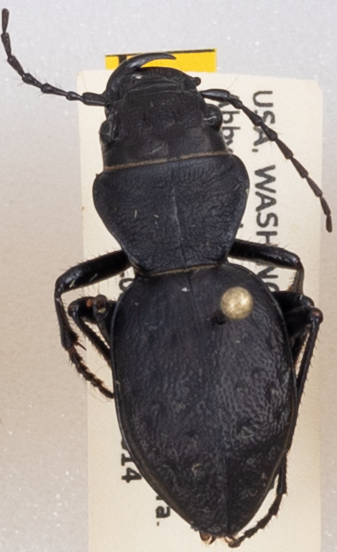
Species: Omus dejeanii
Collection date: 2019-05-14
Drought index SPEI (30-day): -2.09
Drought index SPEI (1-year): -2.09
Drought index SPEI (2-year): -2.09